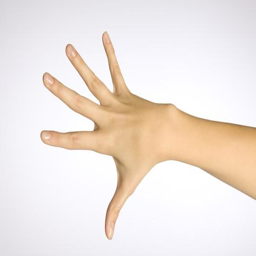
what do you advise if i 'm having lots of pain caused from a partial finger amputation. ?